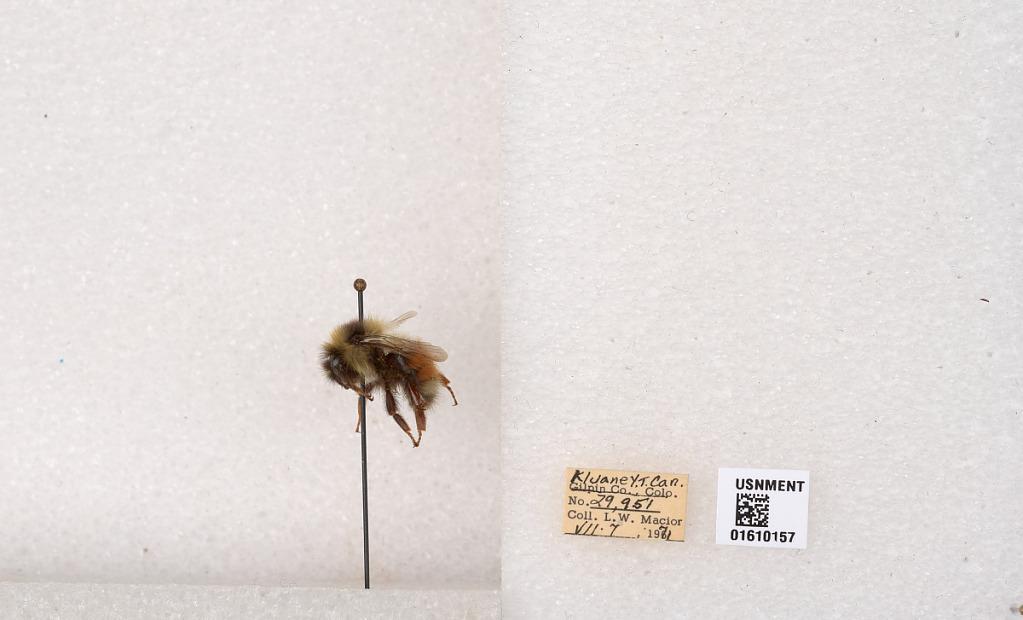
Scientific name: Bombus (Pyrobombus) sylvicola Kirby
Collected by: L. Macior
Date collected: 1971-7-7
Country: Canada
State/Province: Yukon Territory
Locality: Kluane National Park and Reserve
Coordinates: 60.7493, -139.504